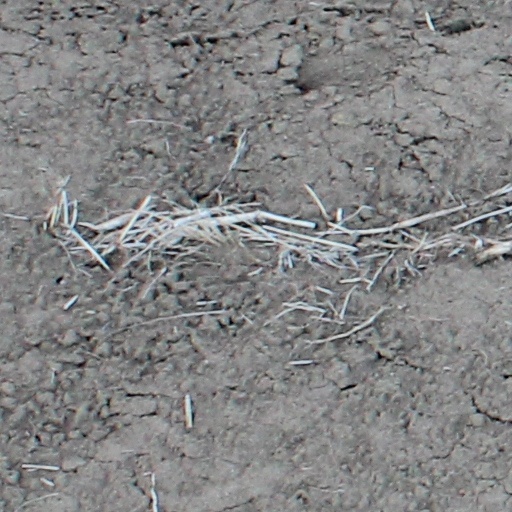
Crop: wheat